Kelly Field

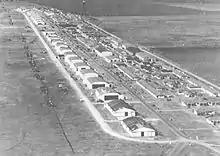
Kelly Field, 1920

On 5 April 1917, four aircraft took off from Fort Sam Houston, flew across San Antonio and landed on the new airfield, which at the time was a cleared cotton field. Tents had been erected as hangars, however, a permanent presence at the airfield was not established until 7 May when 700 men arrived. A week later, the population had grown to 4,000. Construction of the facility was rapid, with the United States now at war and the mission of the new airfield was to train aviators to be sent to the Western Front in France. The ground was cleared and scores of buildings - hangars, barracks, mess halls, a street system, electrical and plumbing systems, warehouses, machine shops were all constructed during the summer.